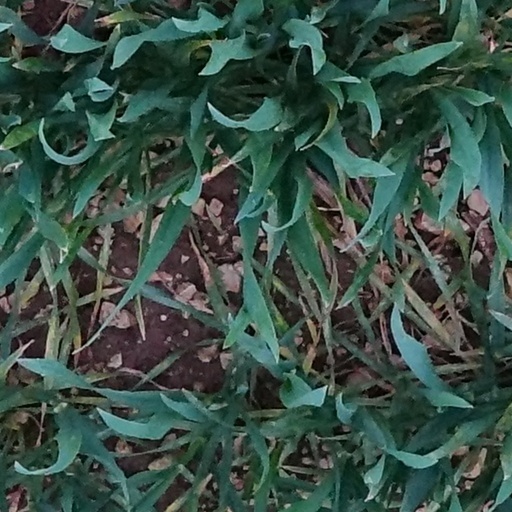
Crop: wheat